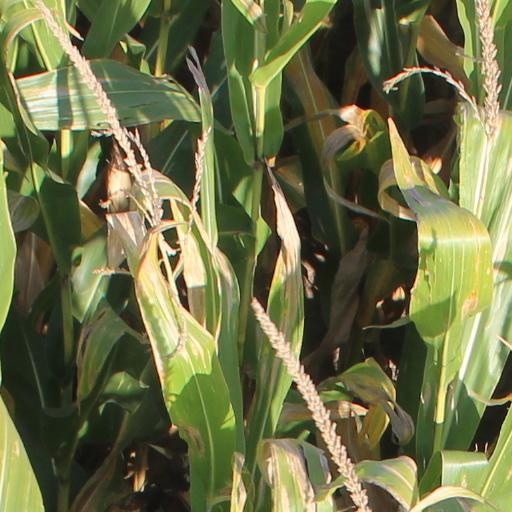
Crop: maize; corn